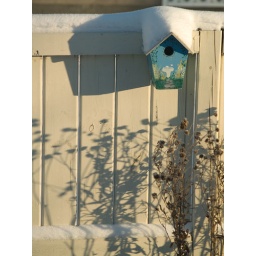
A bird house, with its roof covered in snow, sits quietly on a fence in the early morning sunlight.